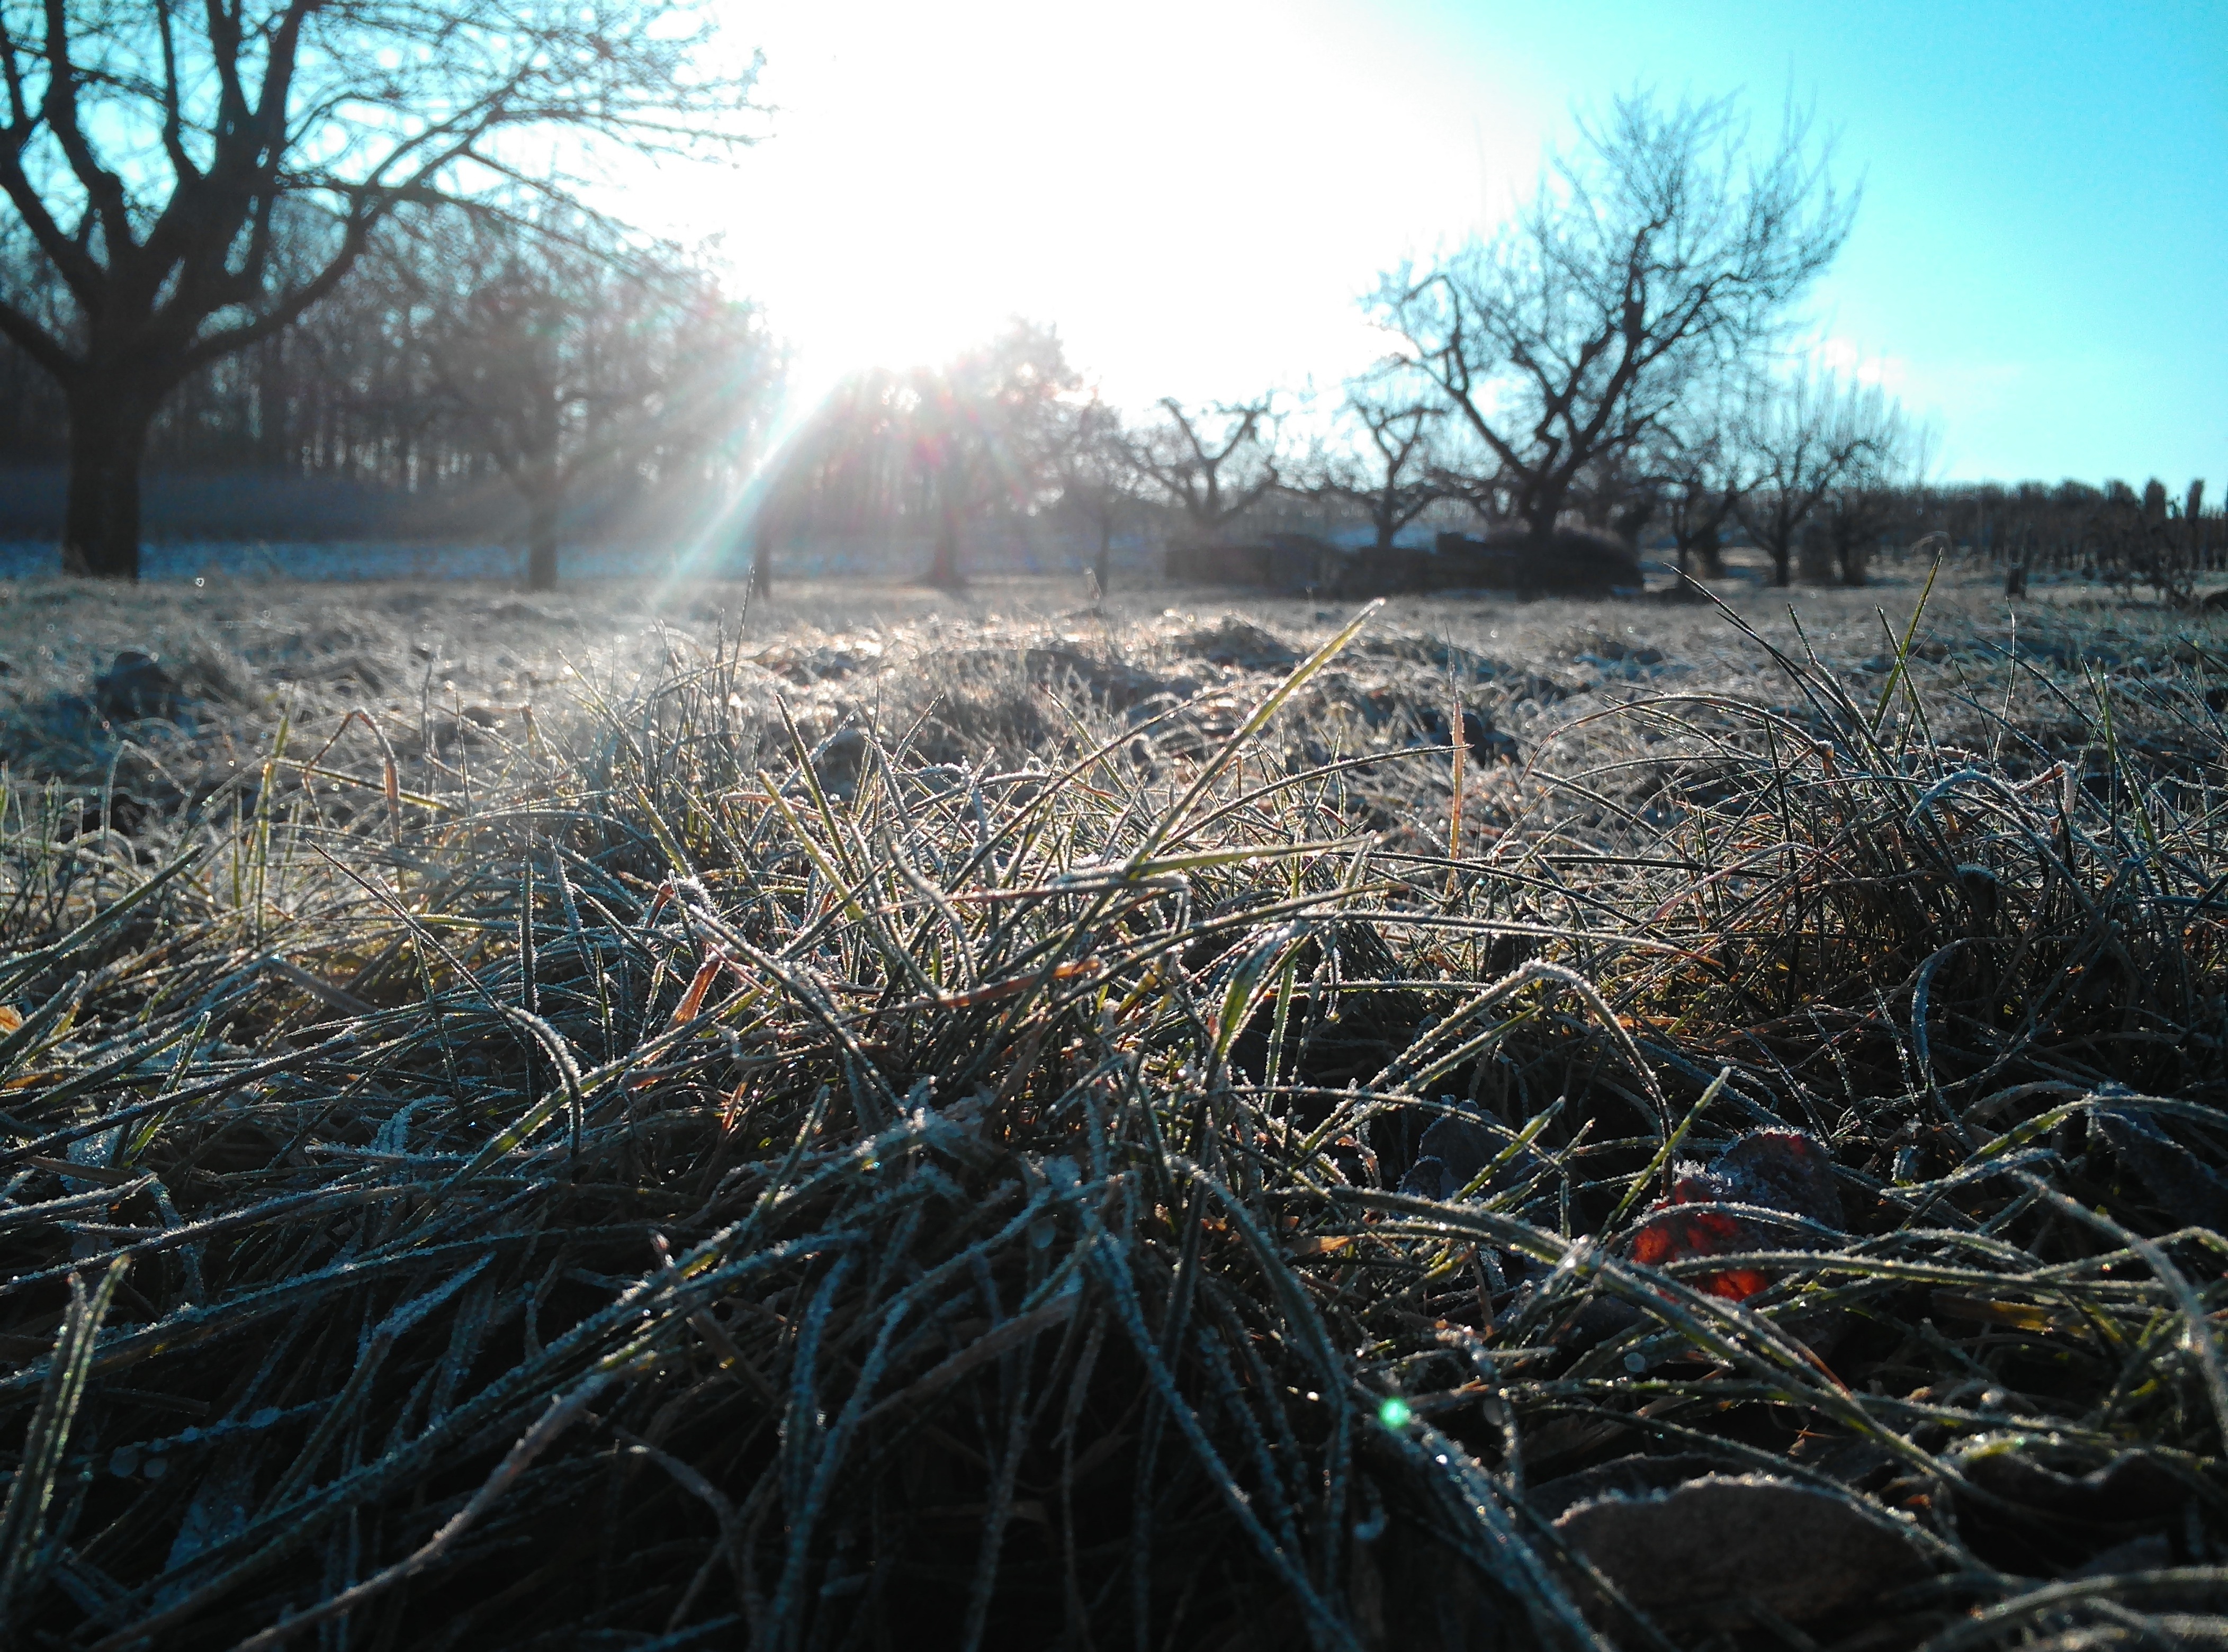
habitat, nature, tree, grass, forest, winter, season, soil, morning, woody plant, sunlight, leaf, rural area, landscape, frost, autumn